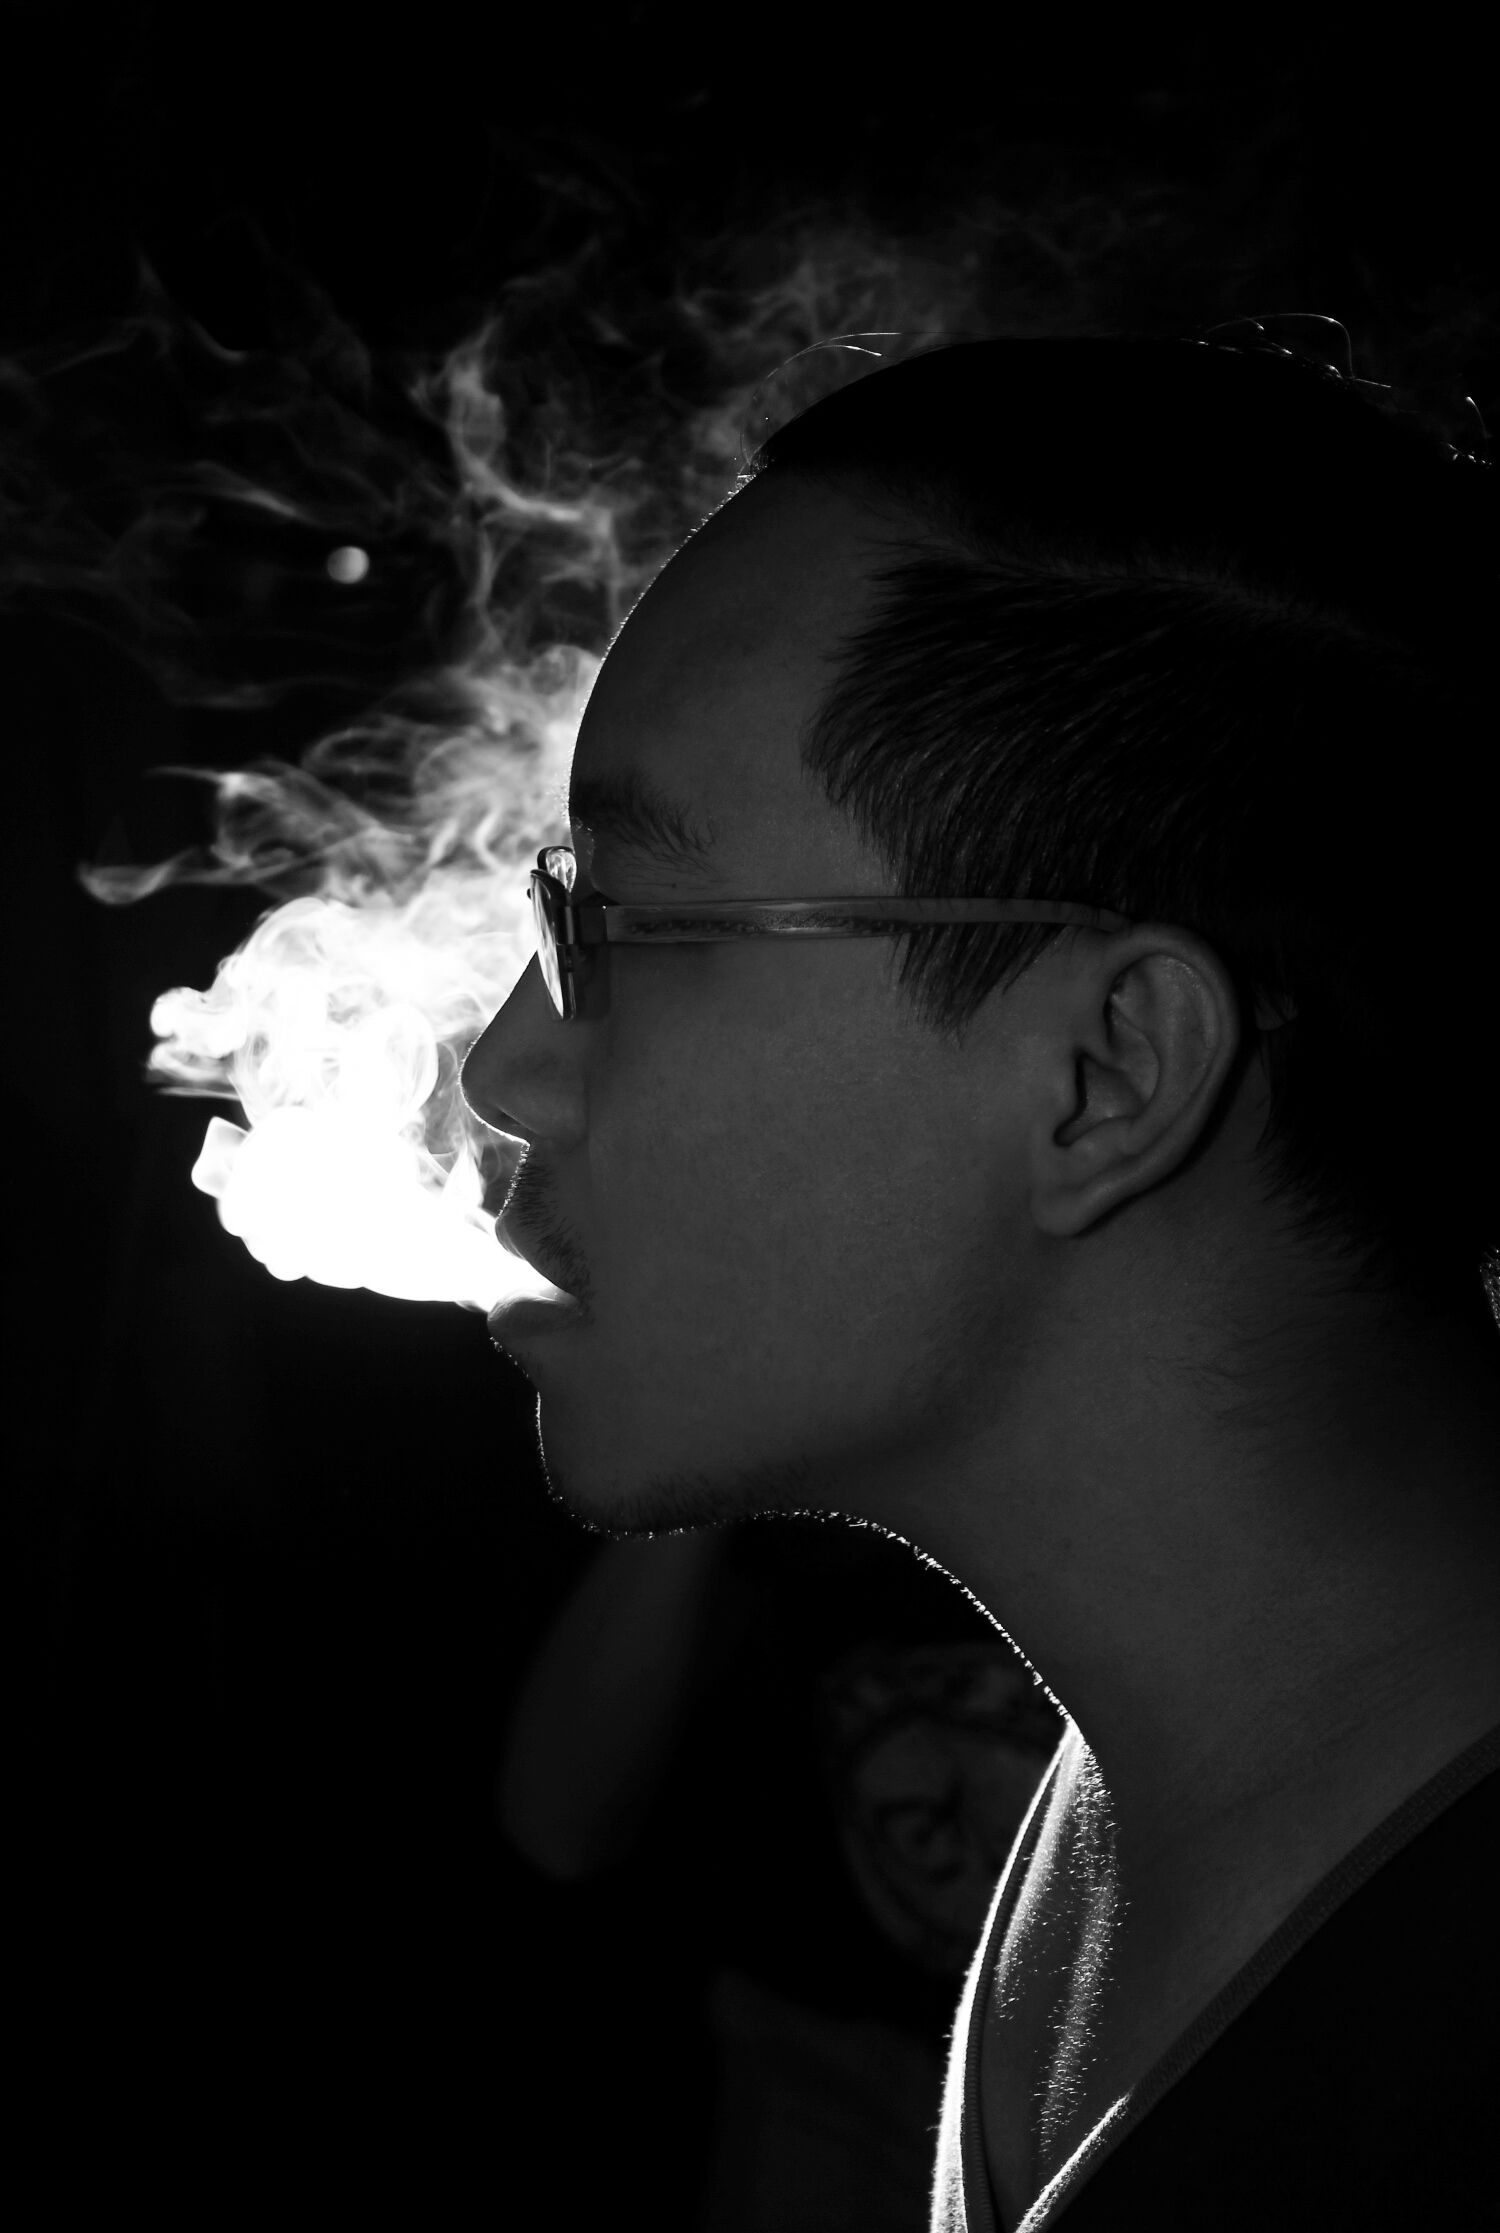
man, light, black and white, white, photography, smoke, male, portrait, asia, darkness, black, monochrome, cigarette, eye, beauty, organ, emotion, tobacco, interaction, monochrome photography, film noir